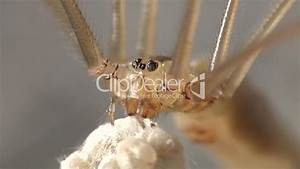
Label: ragno